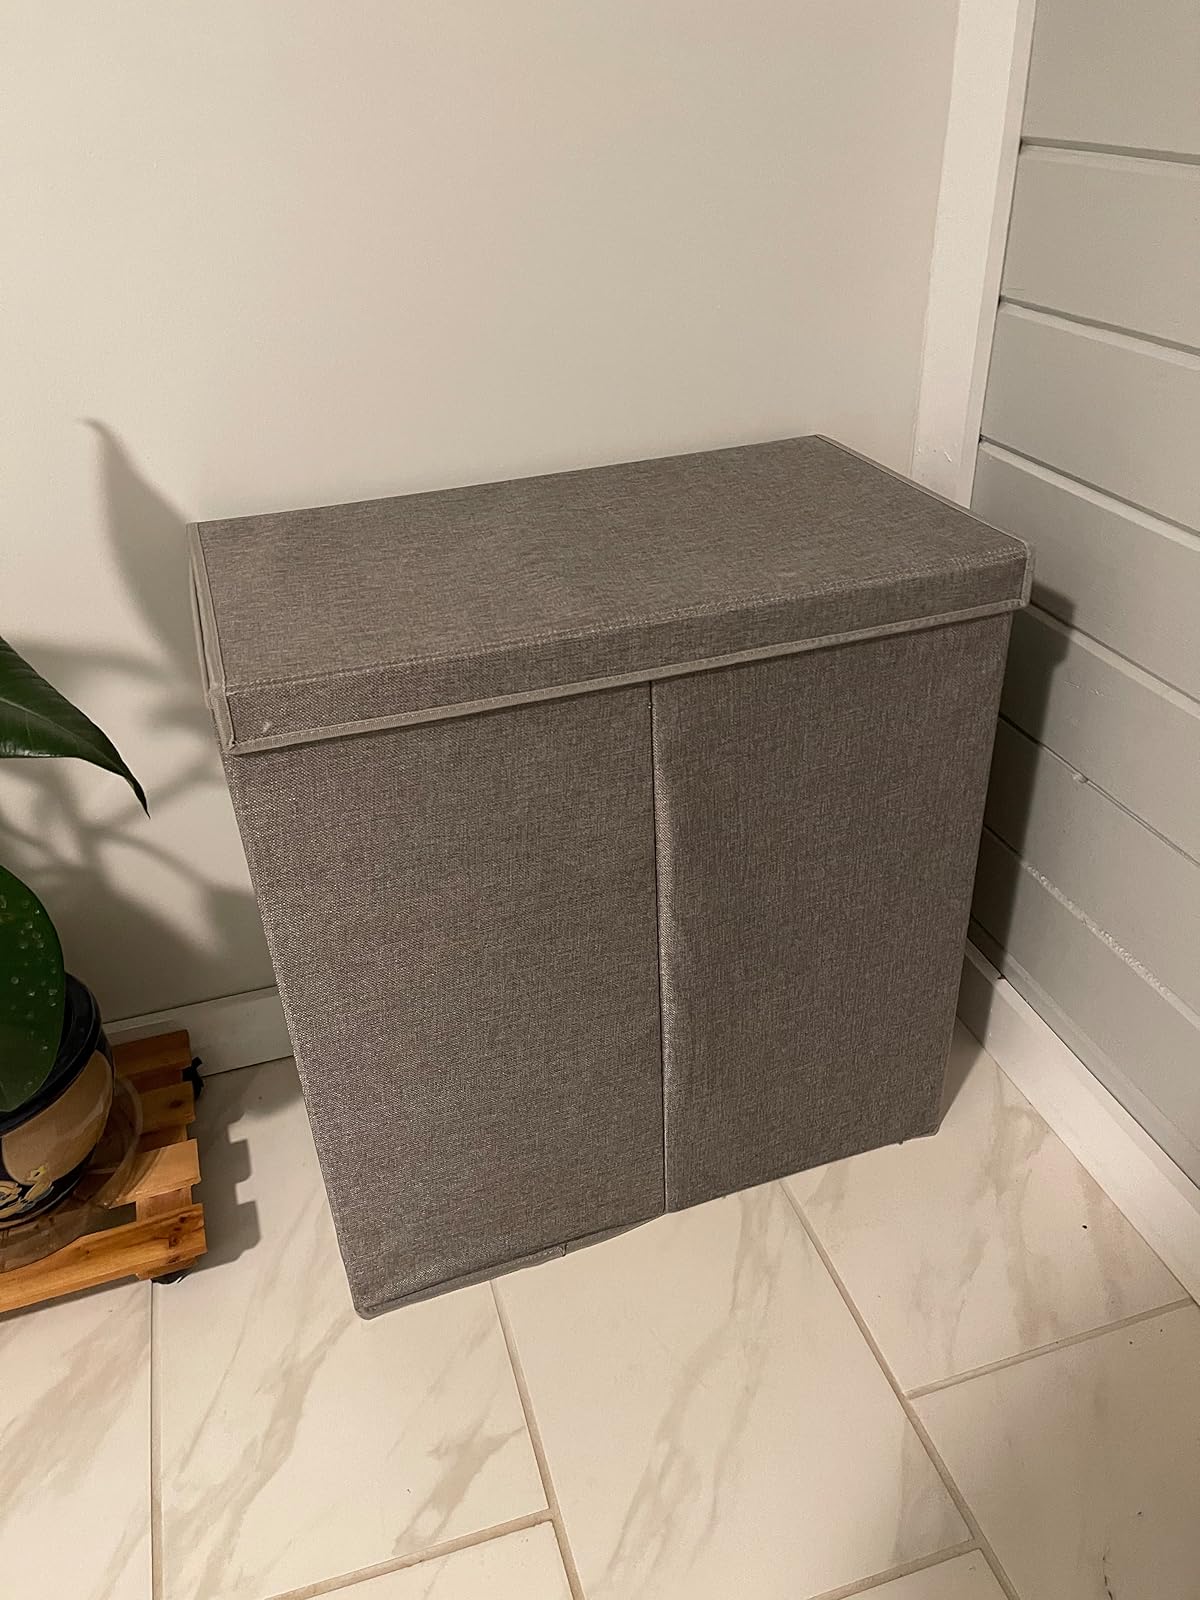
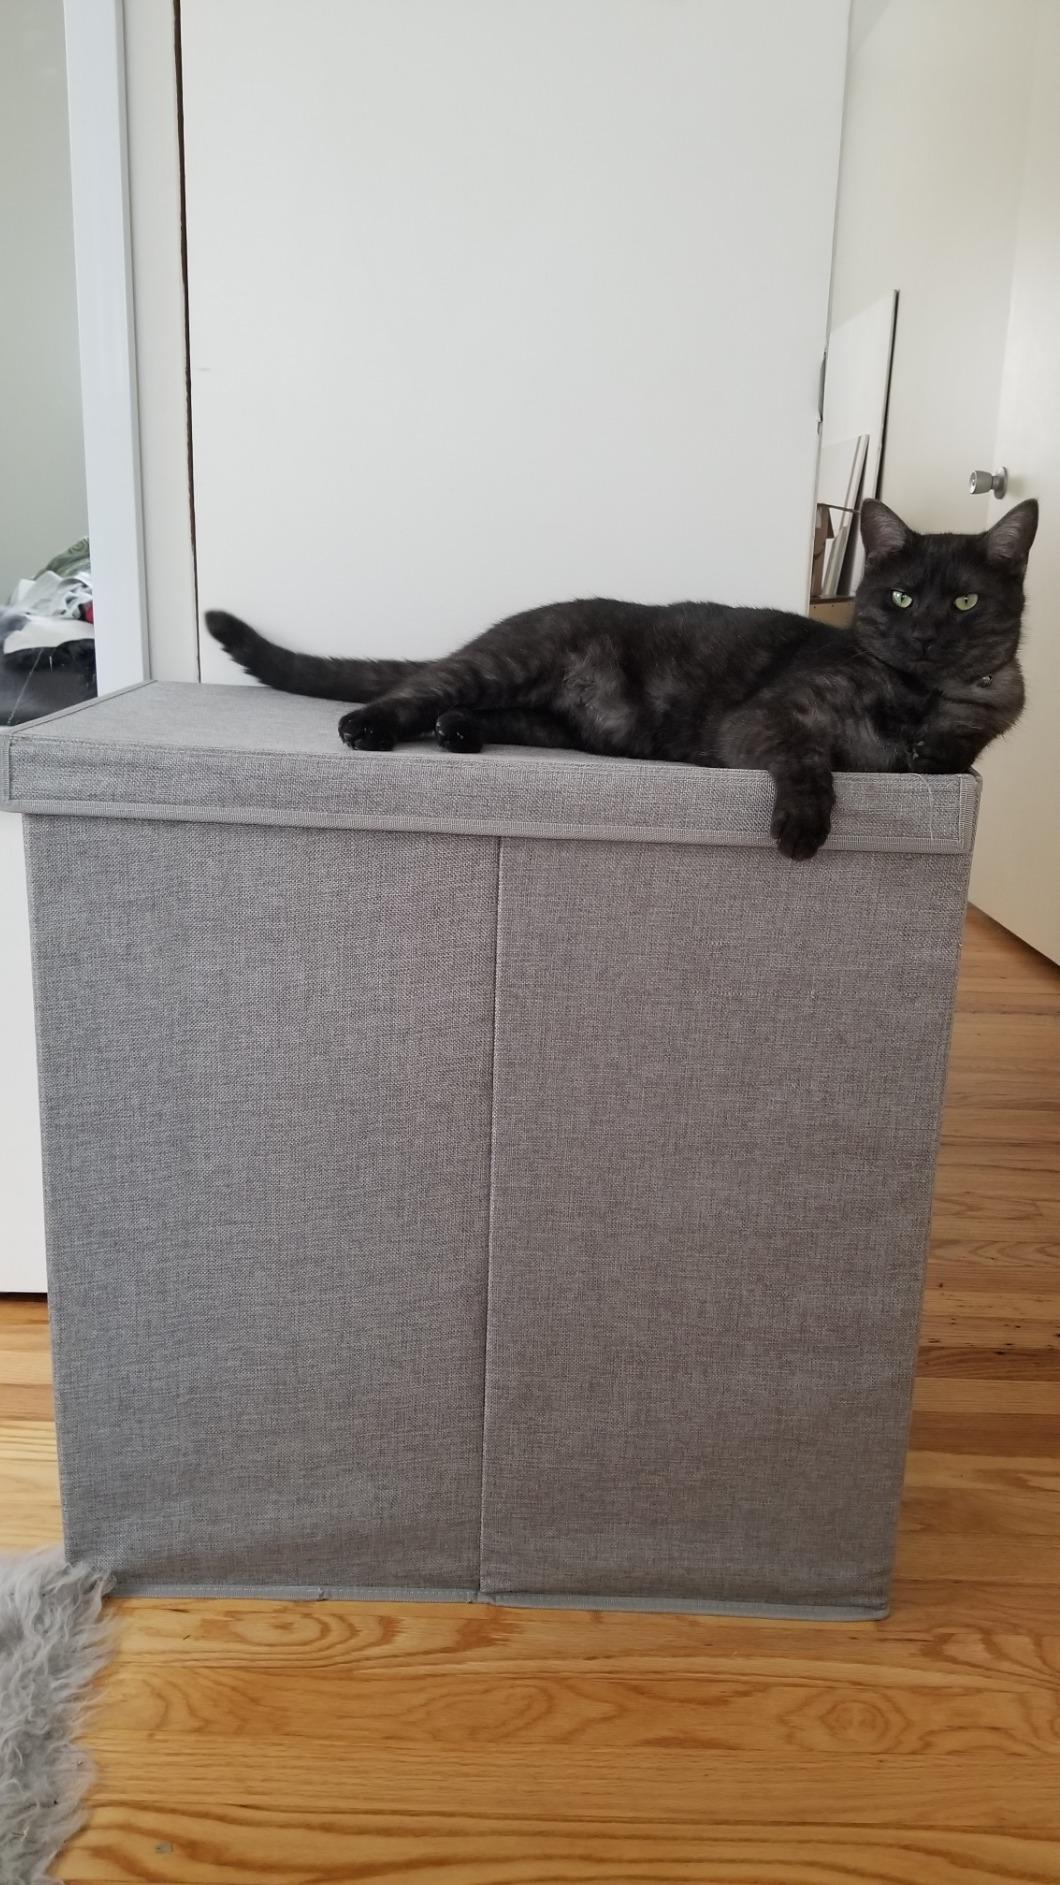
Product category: items_hamper
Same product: yes